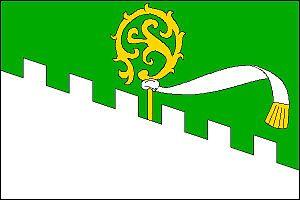
Horka nad Moravou est une commune du district et de la région d'Olomouc, en République tchèque. Sa population s'élevait à 2 472 habitants en 2018.